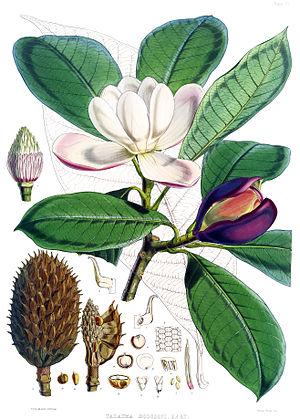
Magnolia hodgsonii est une espèce d'arbres de la famille des Magnoliacées.